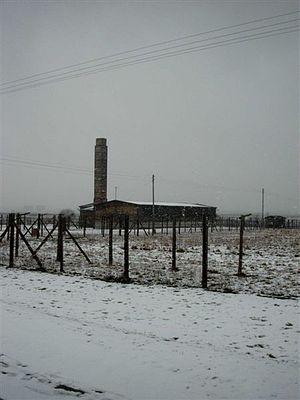
Kurt Gerstein est un ingénieur des mines allemand, militant chrétien anti-nazi, mais membre du parti hitlérien dès 1933, de la SA, puis de la Waffen-SS.
Majdanek ou Maïdanek, officiellement le KL Lublin pendant la Seconde Guerre mondiale, est à la fois un camp d'extermination, un camp de prisonniers de guerre et un camp de concentration nazi se trouvant à 2 km au sud du centre de la ville polonaise de Lublin. C'est le siège du quartier général de l’Aktion Reinhard sous la direction d'Odilo Globocnik. Il fonctionna de 1941 à 1944 lors de la Shoah en Pologne.